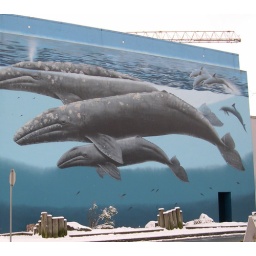
This mural is on the wall of one of the buildings in White Rock.